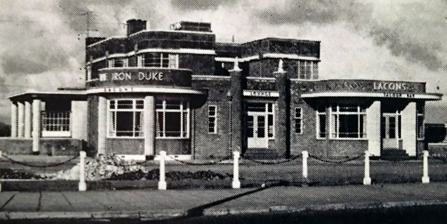
Building: Iron Duke, Great Yarmouth
Country: Unknown
Year built: 1948
The Iron Duke, Great Yarmouth Aerial view The Iron Duke is grade II listed public house in Great Yarmouth , Norfolk , England . It was designed by A. W. Ecclestone in the late 1930s and completed in 1948. Building work started in the Art Deco period; however, work was halted due to the outbreak of World War II . Despite being unfinished, a Special Licence was granted so that the Iron Duke could serve the troops stationed locally. The bars in the pub are made from teak taken from the First World War battleship HMS Iron Duke , which was captained by Admiral John Jellicoe at the Battle of Jutland . The pub was decorated with murals of the battle. The pub, listed as Grade II, now has a campaign to be restored. The pub is owned by Bourne Leisure , who has kept the pub closed for twenty years to prevent a rivel venue from opening next to their camp. Ecclestone was a skilled architect, and Lacons employed had an army of master builders. Everything was done in-house. The Iron Duke was built as their flagship pub. An attempt to de-list and demolish the pub was made in 2018 by the owners of a neighbouring holiday park. Though Norfolk County Council made no objection, the Department for Digital, Culture, Media and Sport refused the delisting. After standing empty for 14 years, in December 2022, the National Lottery awarded funding for a restoration of the building in conjunction with the Great Yarmouth Preservation Trust and Norfolk American diner chain Zak's. See also Clipper Schooner also designed by Ecclestone References